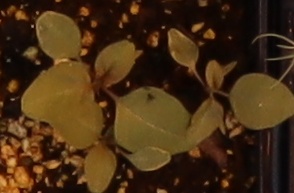
Label: Redroot Pigweed